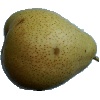
Label: Pear Forelle 1